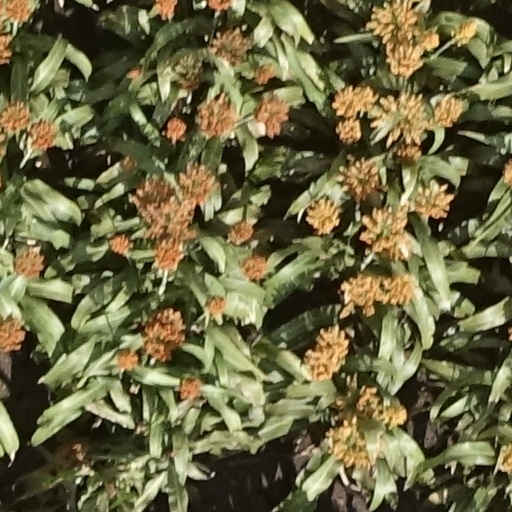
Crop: sorghum